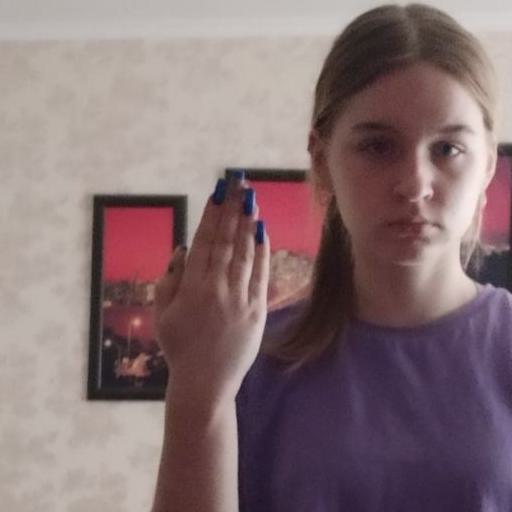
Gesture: stop_inverted